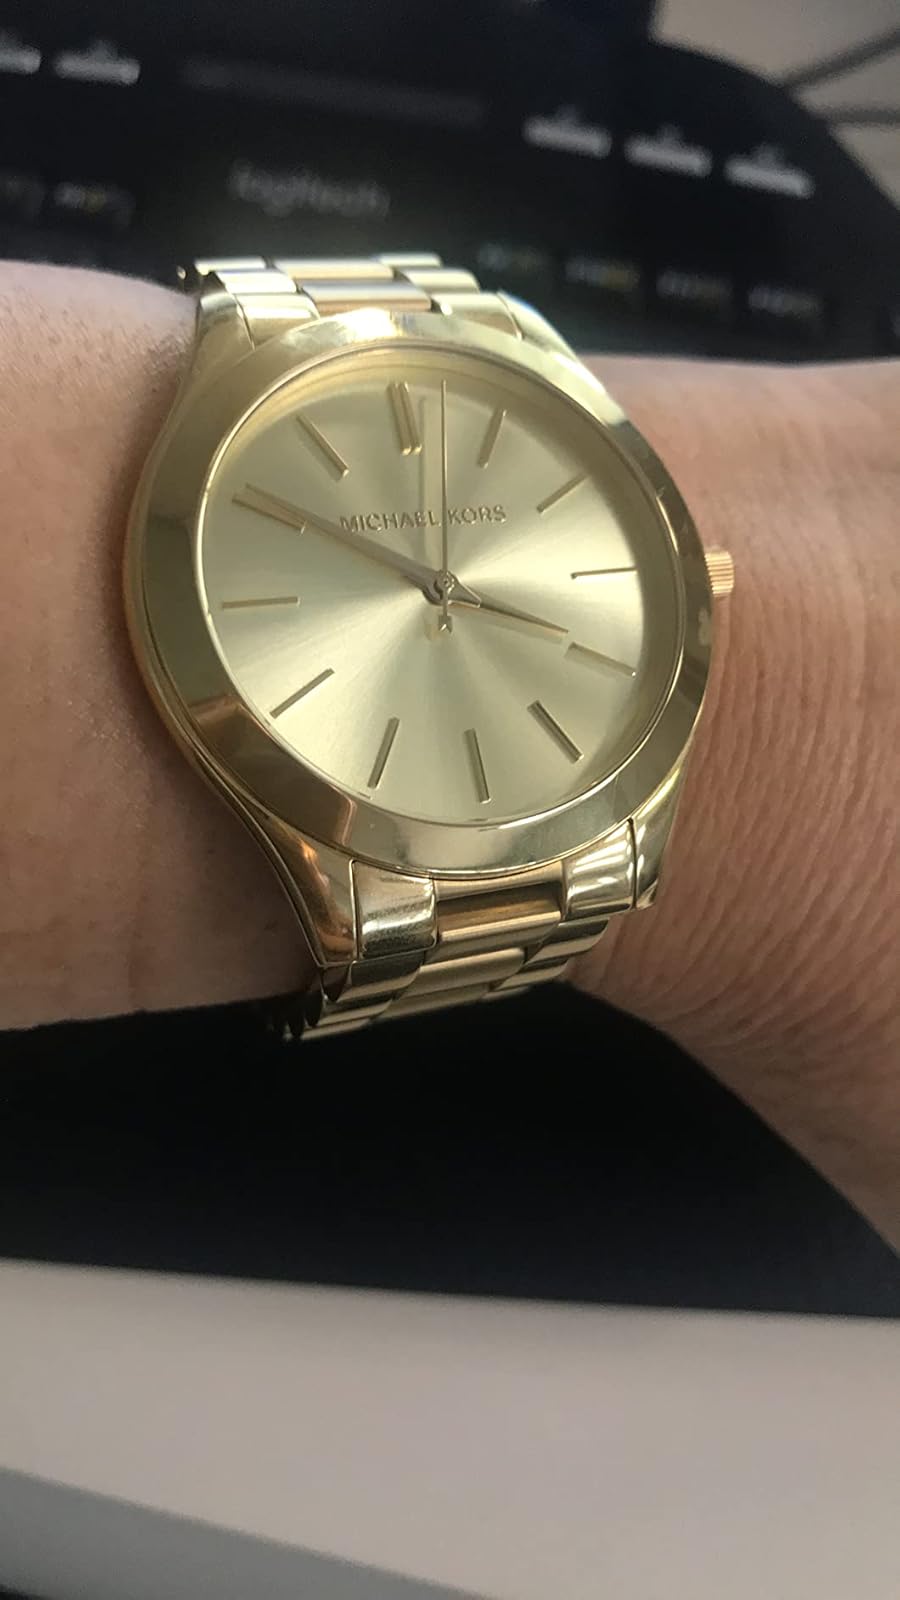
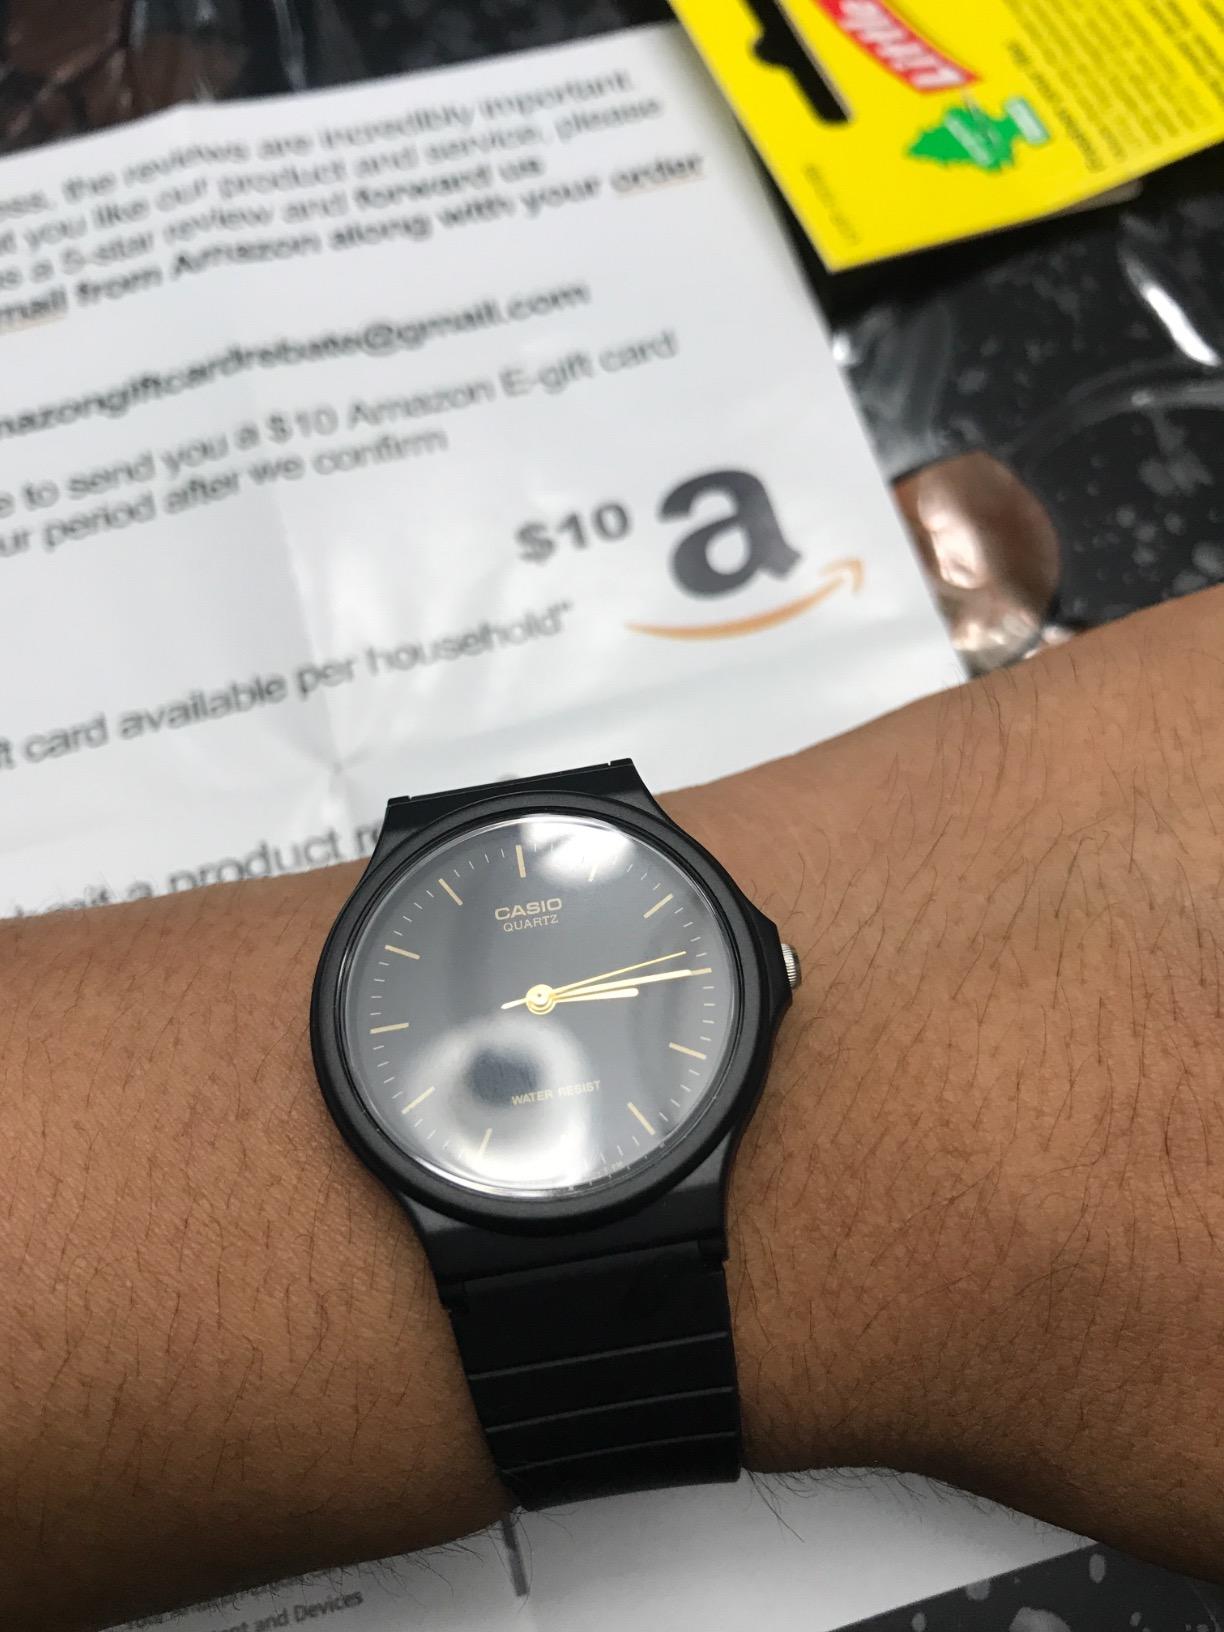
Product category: accessories_watch
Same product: no